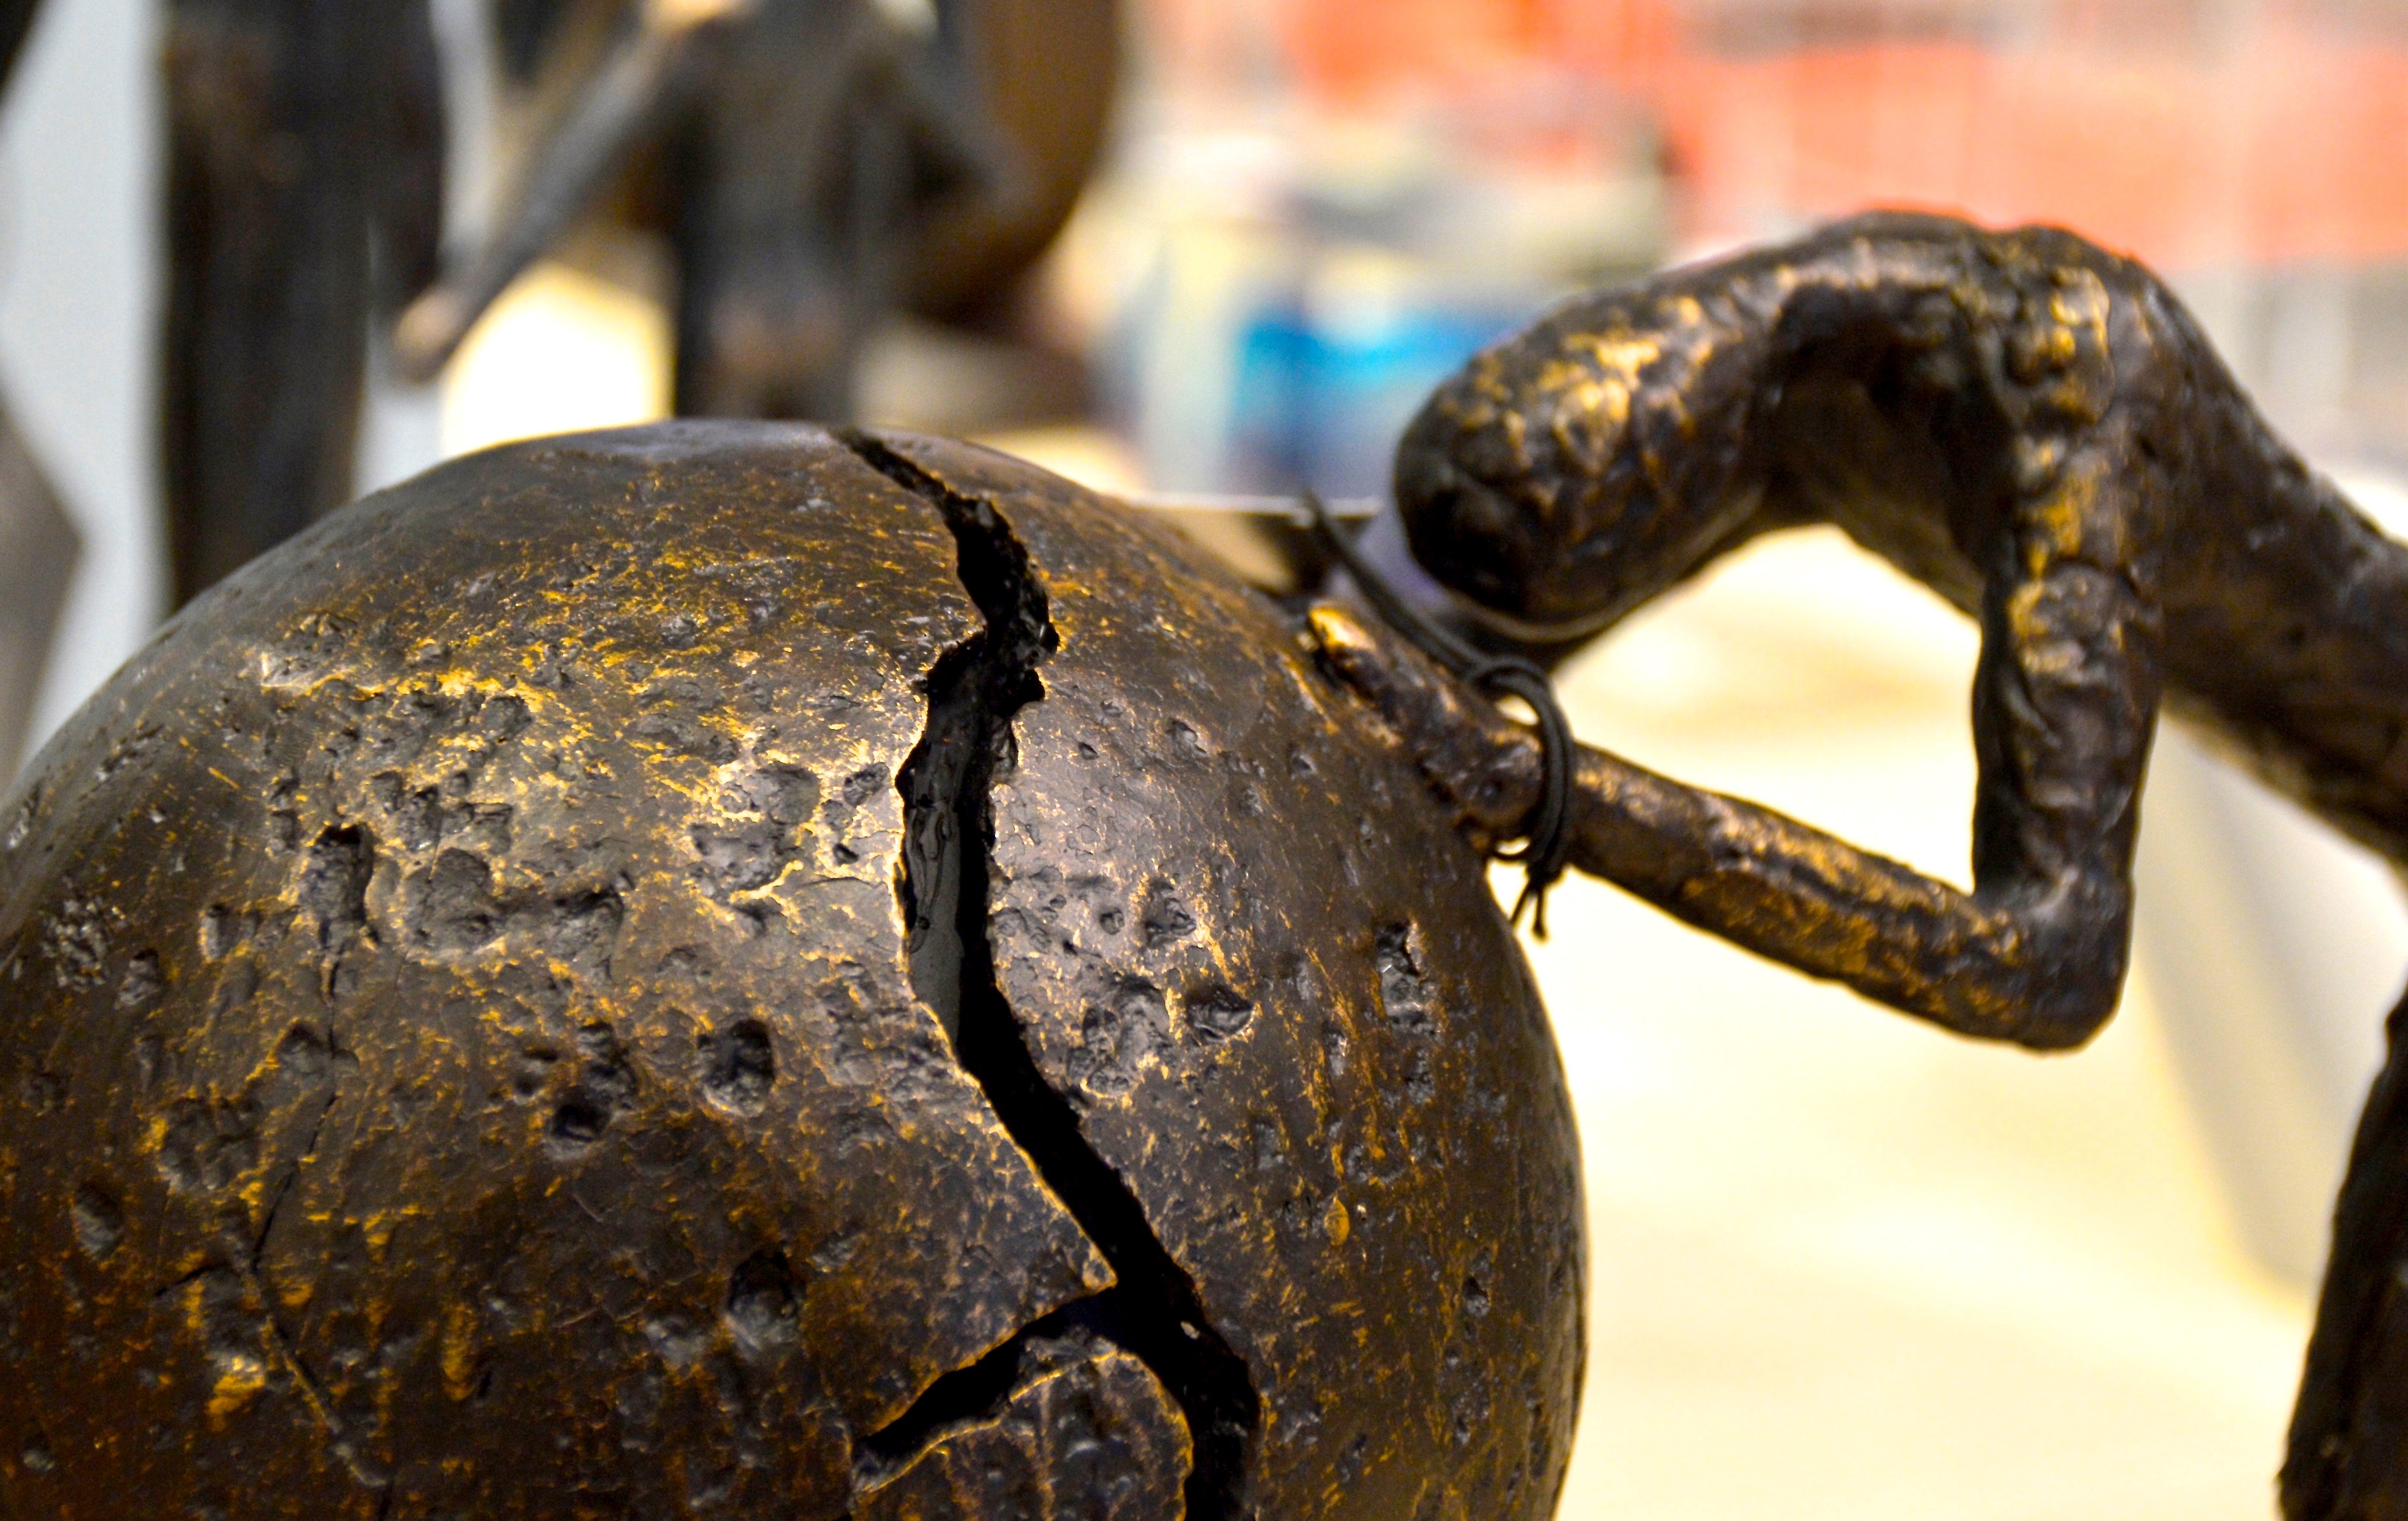
wood, statue, gift, metal, christmas, material, globe, close up, sculpture, iron, bronce, macro photography, accessior